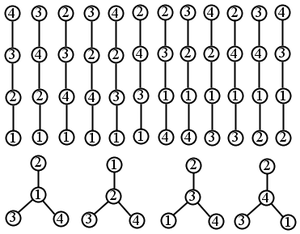
les 16 arbres étiquetés à 4 noeuds
Un arbre possède des propriétés structurelles, par exemple enraciné ou non, planaire ou non, étiqueté ou non. En combinatoire, on compte le nombre de tels arbres possédant un nombre fixe n de nœuds en fonction de leur classe.